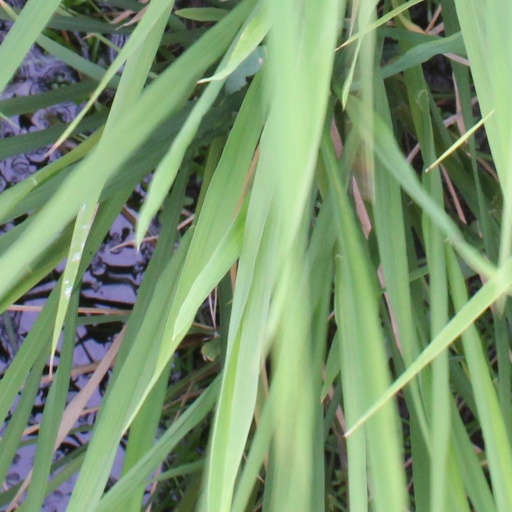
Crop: rice